David Low (cartoonist)

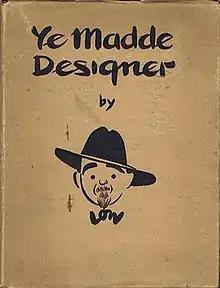
"Ye Madde Designer", 1935

The son of chemist David Brown Low and Jane Caroline Flanagan, David Low was born in Dunedin on 7 April 1891, and attended primary school there. His family later moved to Christchurch, where Low briefly attended Christchurch Boys' High School. However following the death of his eldest brother, Low was taken out of school, as his parents believed that he had been weakened by over studying. Low's first cartoon was published in 1902, when he was 11 years old, a three-picture strip in the British comic "Big Budget".